Heinrich Schliemann

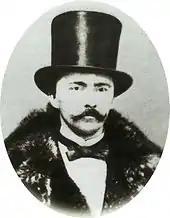
Schliemann as a young man

On 1 March 1844, 22-year-old Schliemann took a position with B. H. Schröder & Co., an import/export firm. In 1846, the firm sent him as a General Agent to St. Petersburg.